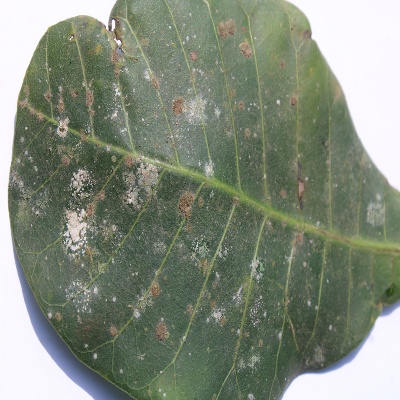
Crop: Cashew
Condition: red rust